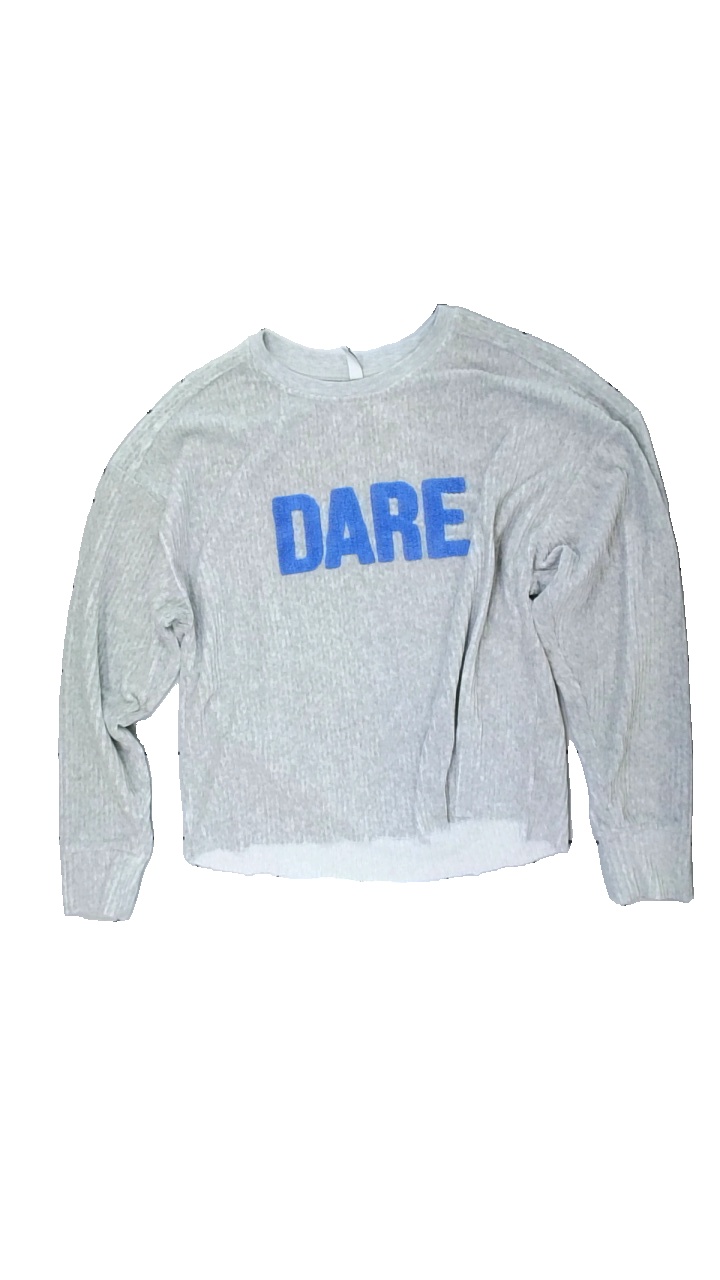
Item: Sweater (Ladies)
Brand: Soya/soyaconcept
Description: grå tröja med blå text fram
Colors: Grey, Blue
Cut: Regular
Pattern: Other
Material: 52% cotton 48% polyester
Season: All
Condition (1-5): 5
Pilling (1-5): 5
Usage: Reuse
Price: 50-100